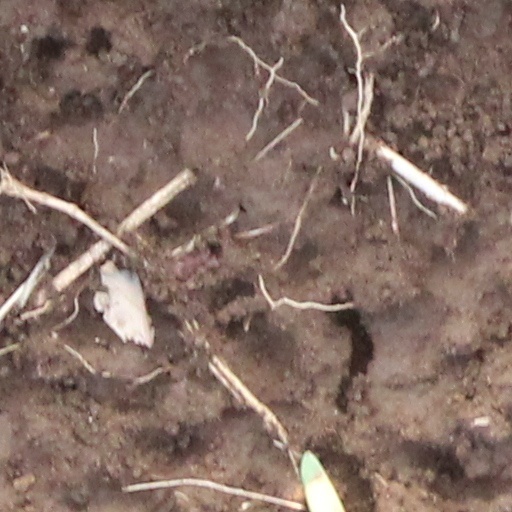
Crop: wheat